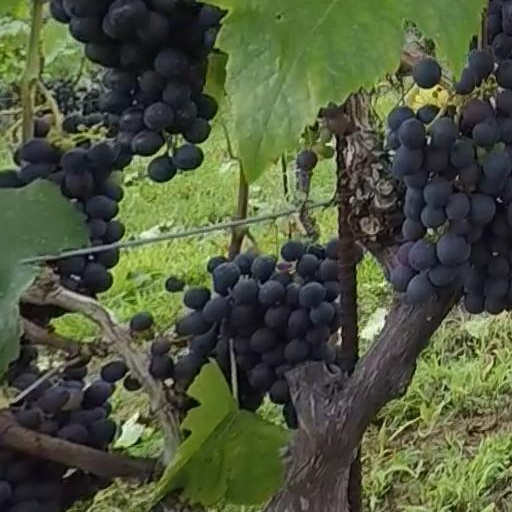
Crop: grape